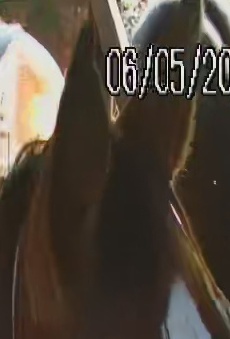
Face region: ears (position_of_ears)
Pain indicator: not_present